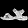
Label: Sandal